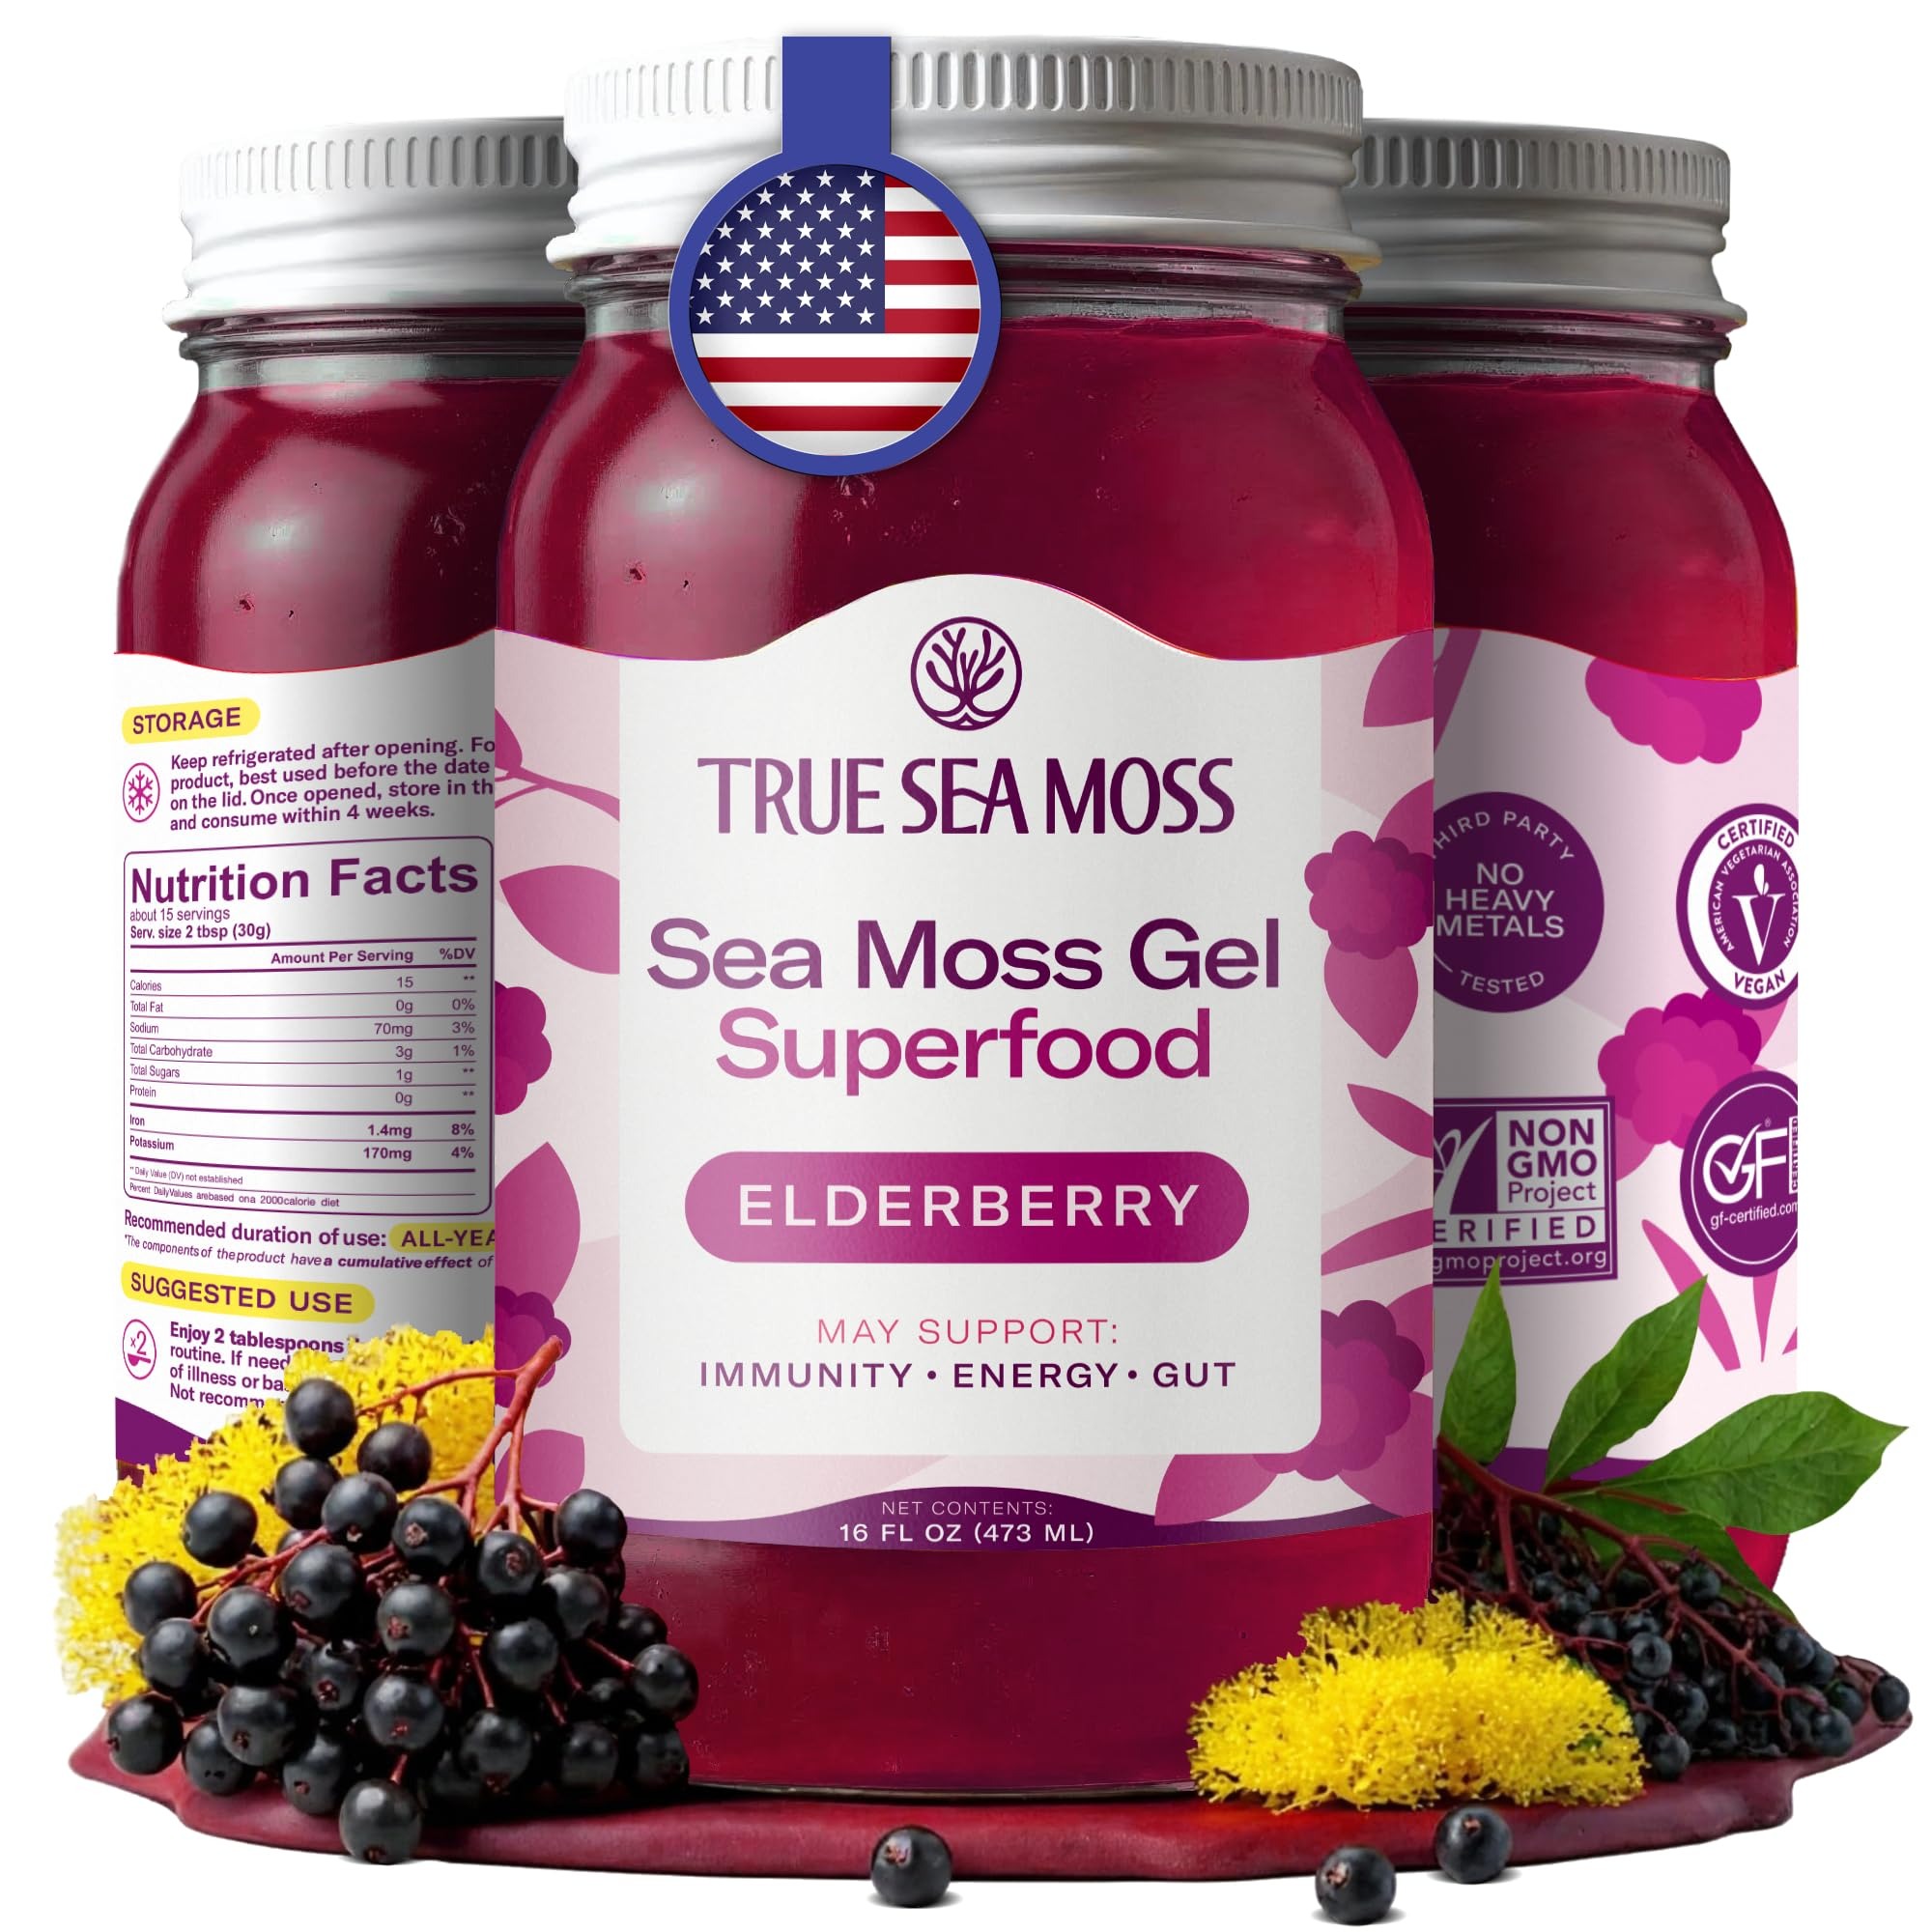
Item Name: TrueSeaMoss Wildcrafted Irish Sea Moss Gel - Made with Dried Seaweed & Fresh Sea Vegetables, Seamoss - Made in USA (Elderberry, Pack of 1)
Bullet Point 1: HOW LONG WILL MY SEA MOSS GEL STAY FRESH? Refrigerated sea moss gel will stay fresh for up to 4 weeks. You may also store your sea moss gel in the freezer to prolong shelf life up to 6 months. Made from fresh sea vegetables, our sea moss gel retains its nutritional benefits and quality.
Bullet Point 2: ELDERBERRY & SEA MOSS GOURMENT: Give your body a daily delight of nature’s best superfood with wildcrafted sea moss gel mixed with elderberry to give more antioxidants, vitamins and better flavor.
Bullet Point 3: RICH IN HEALTHY: Our raw sea moss gel, made from fresh sea vegetables, contains 92 of the 102 minerals that make up the body, making it an essential mineral source for healthy living. Dried Seaweed - sea moss helps detoxify and cleanse your body.​
Bullet Point 4: 100% WILDCRAFTED SEAMOSS: Our wildcrafted sea moss gel is sourced from a marine-protected area off the coast of Nha Trang Bay, Vietnam, free from pollution from ports and commercial traffic. Crafted with fresh sea vegetables and premium dried seaweed, our sea moss gel offers a rich texture and potent nutritional benefits, perfect for boosting your meals and beverages.
Bullet Point 5: ORIGINAL SEA MOSS: Give your body a daily delight of one of nature’s best superfoods made from fresh sea vegetables with our wildcrafted sea moss gel. Some individuals may experience digestive discomfort when first taking sea moss. Start with small servings and gradually increase as tolerated.
Value: 16.0
Unit: Fl Oz

Price: 34.99